Anawrahta

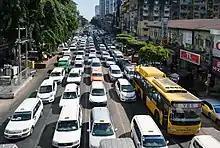
Anawrahta Road, Yangon.

Anawrahta's life stories and legends remain a popular subject of Burmese folklore. The love triangle involving Anawrahta, Kyansittha and Manisanda as well as the sad story of Saw Mon Hla, one of his queens, are a staple of Burmese theater. Due to his reputation as a stern father figure, he is not the central character in these stories where the main protagonist invariably is the romantic soldier-king Kyansittha.